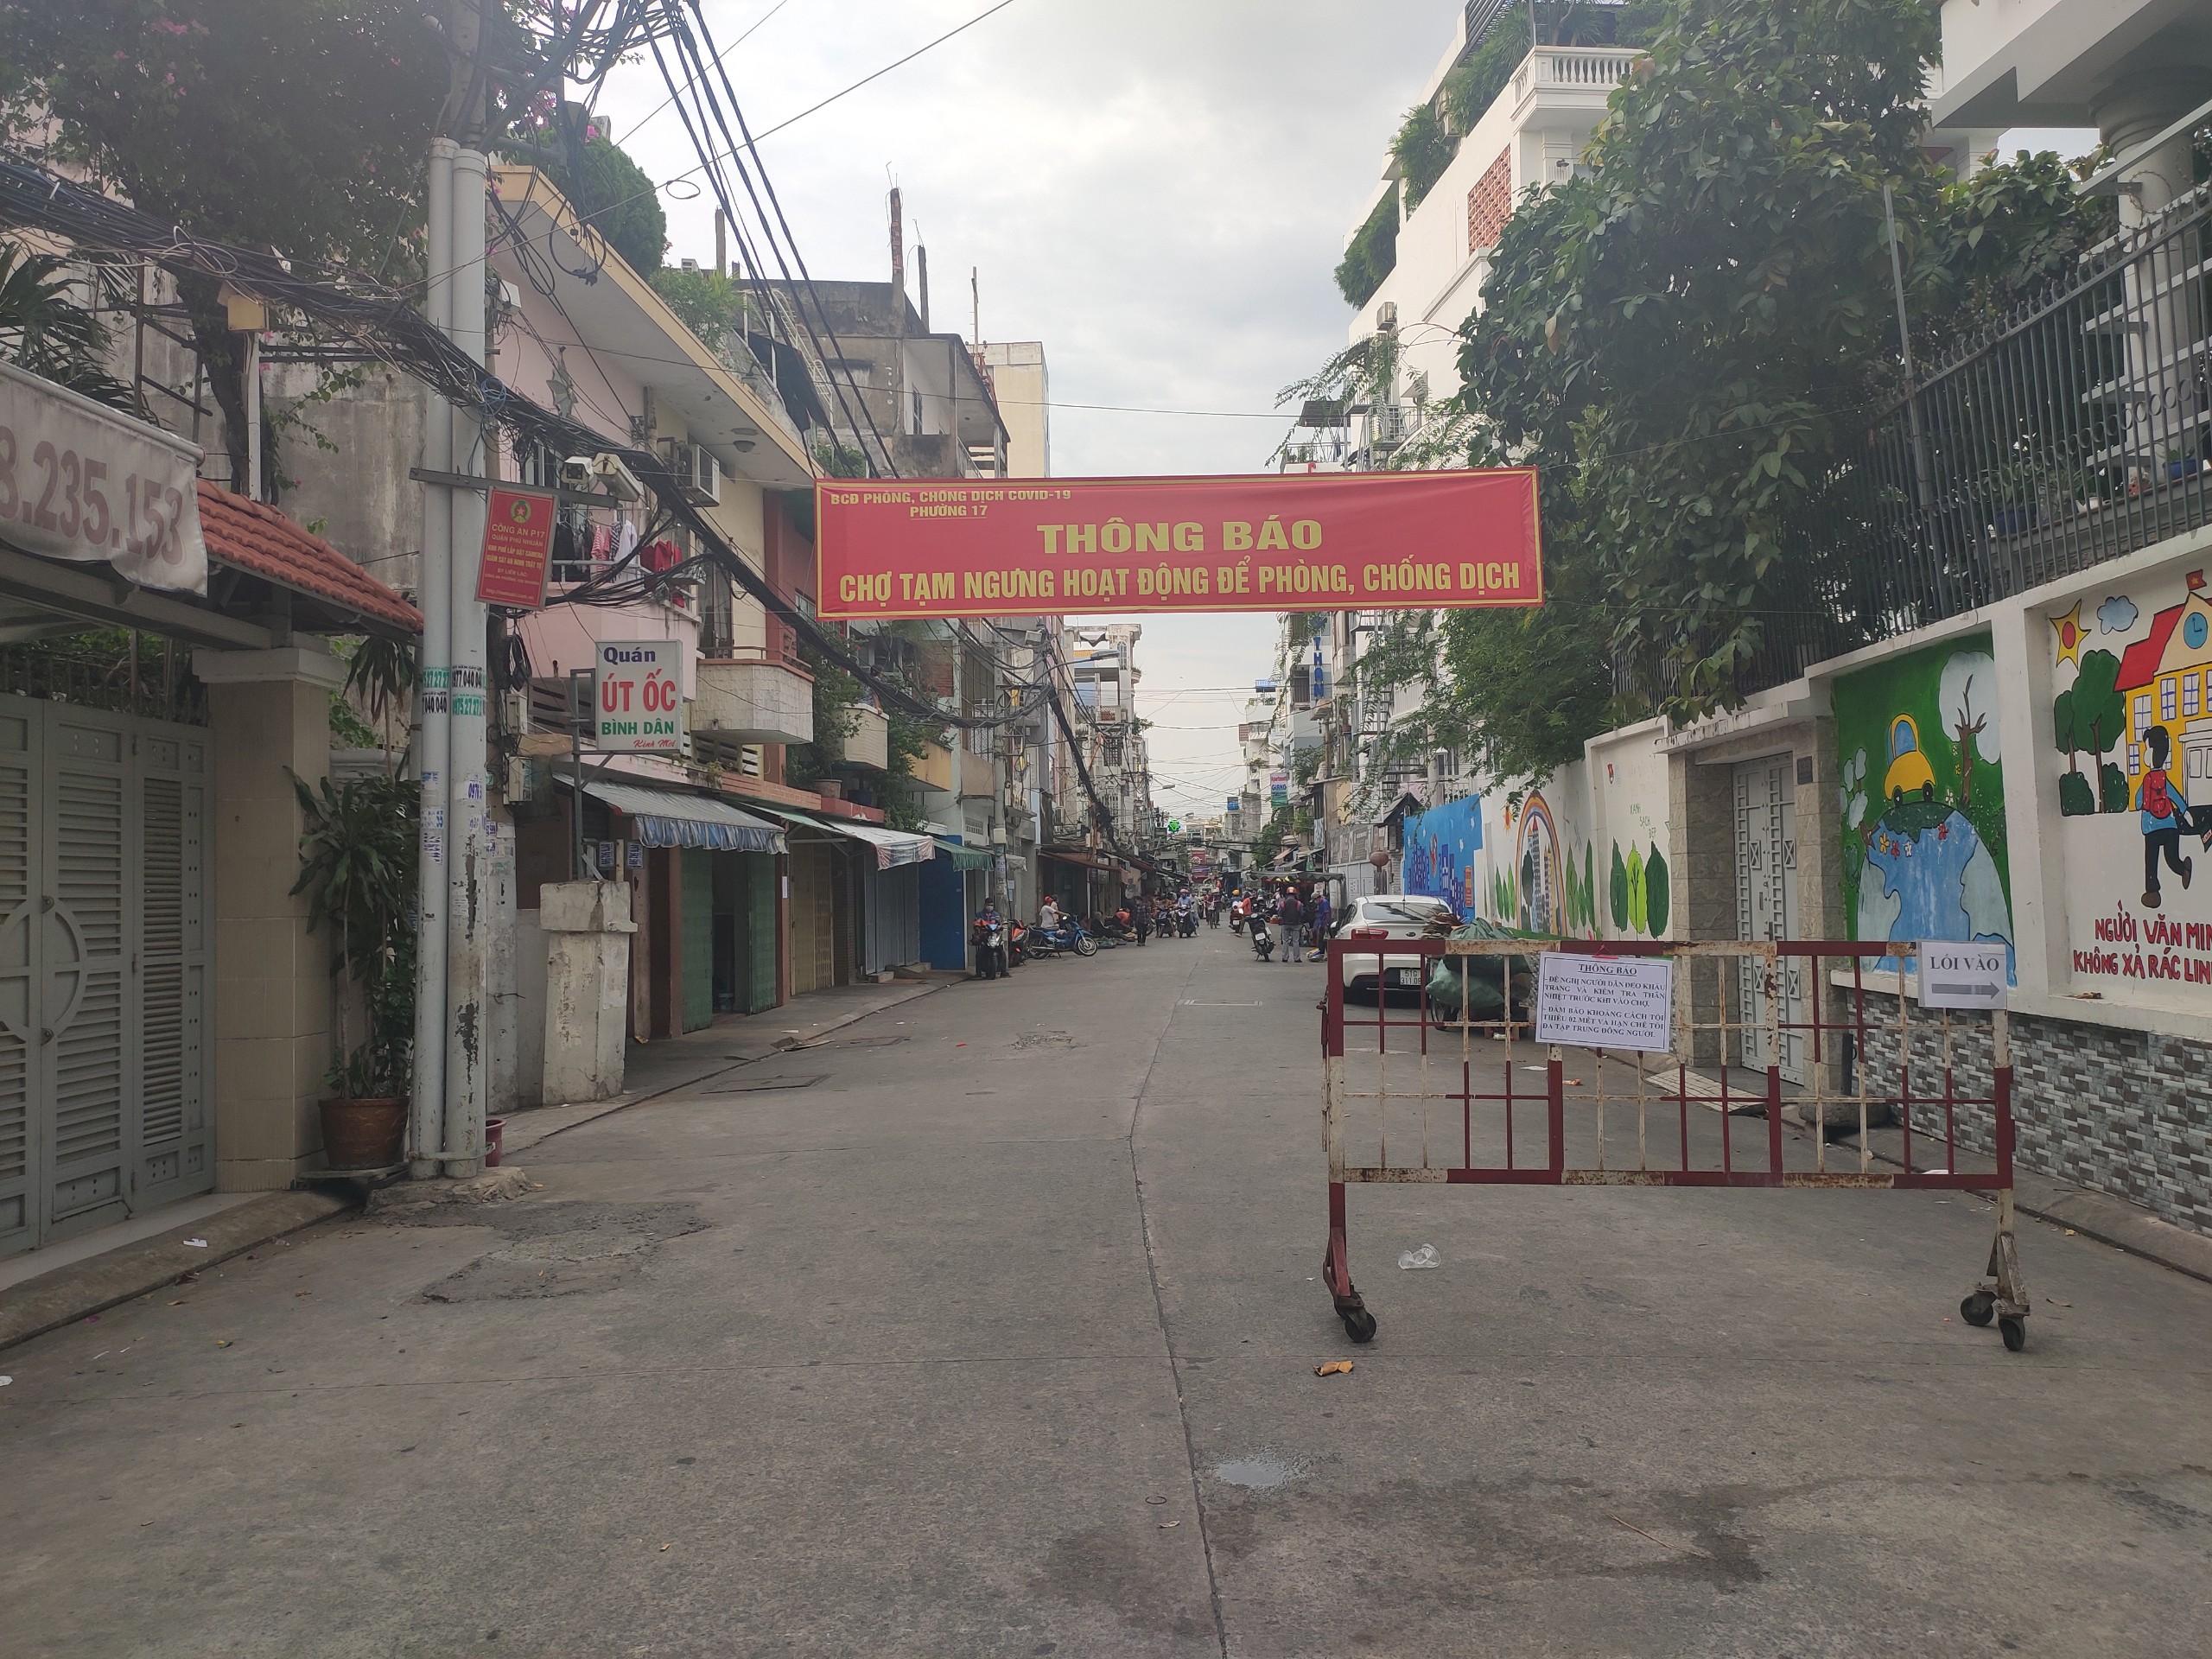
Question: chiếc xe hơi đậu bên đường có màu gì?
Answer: chiếc xe có màu trắng